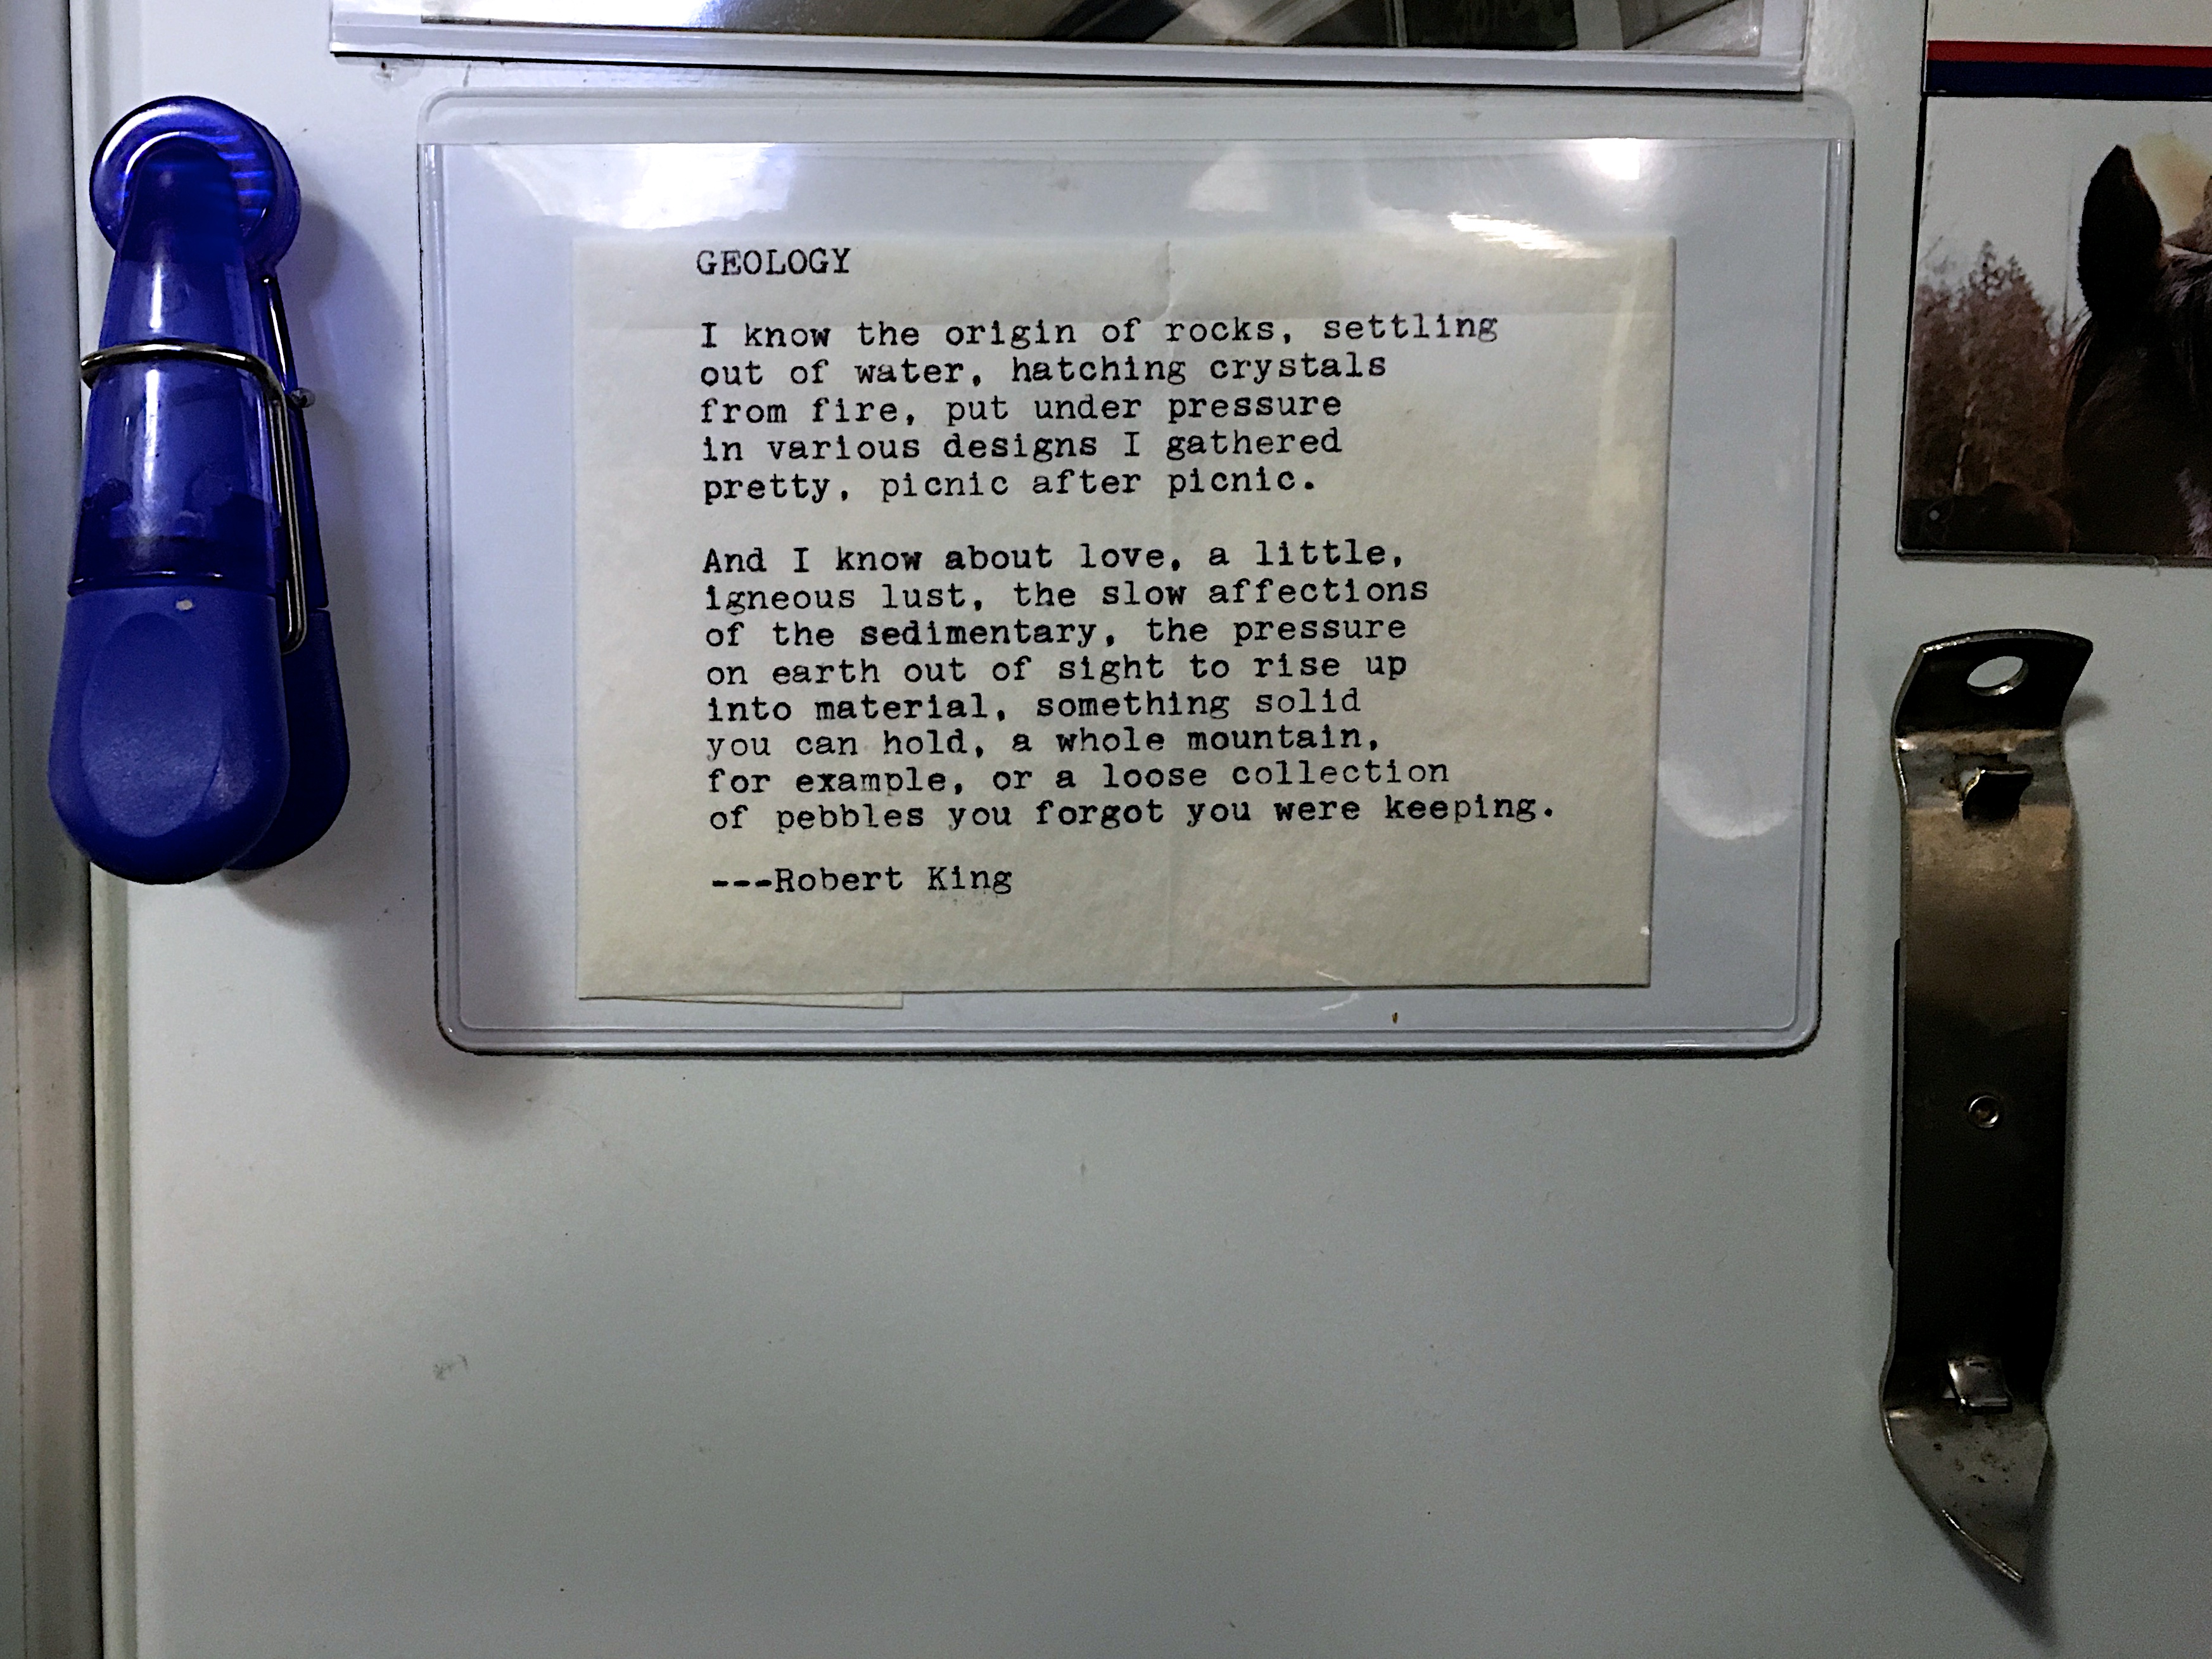
technology, gadget, lighting, mobile phone